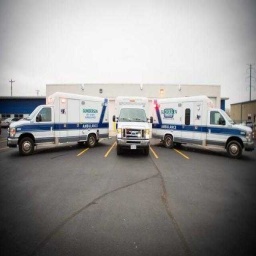
Label: ambulance